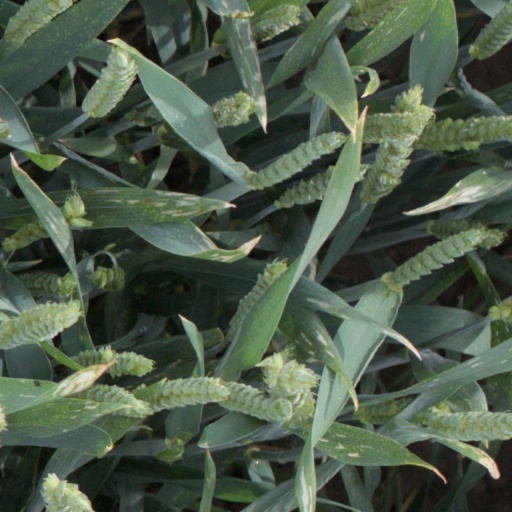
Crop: wheat